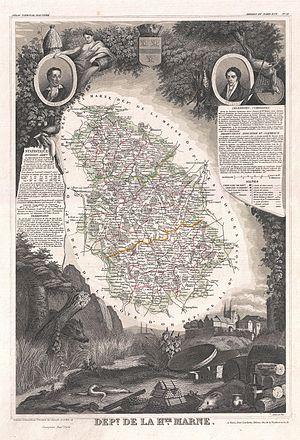
Cet article présente l'histoire, les caractéristiques et les événements significatifs ayant marqué le réseau routier du département de la Haute-Marne en France.